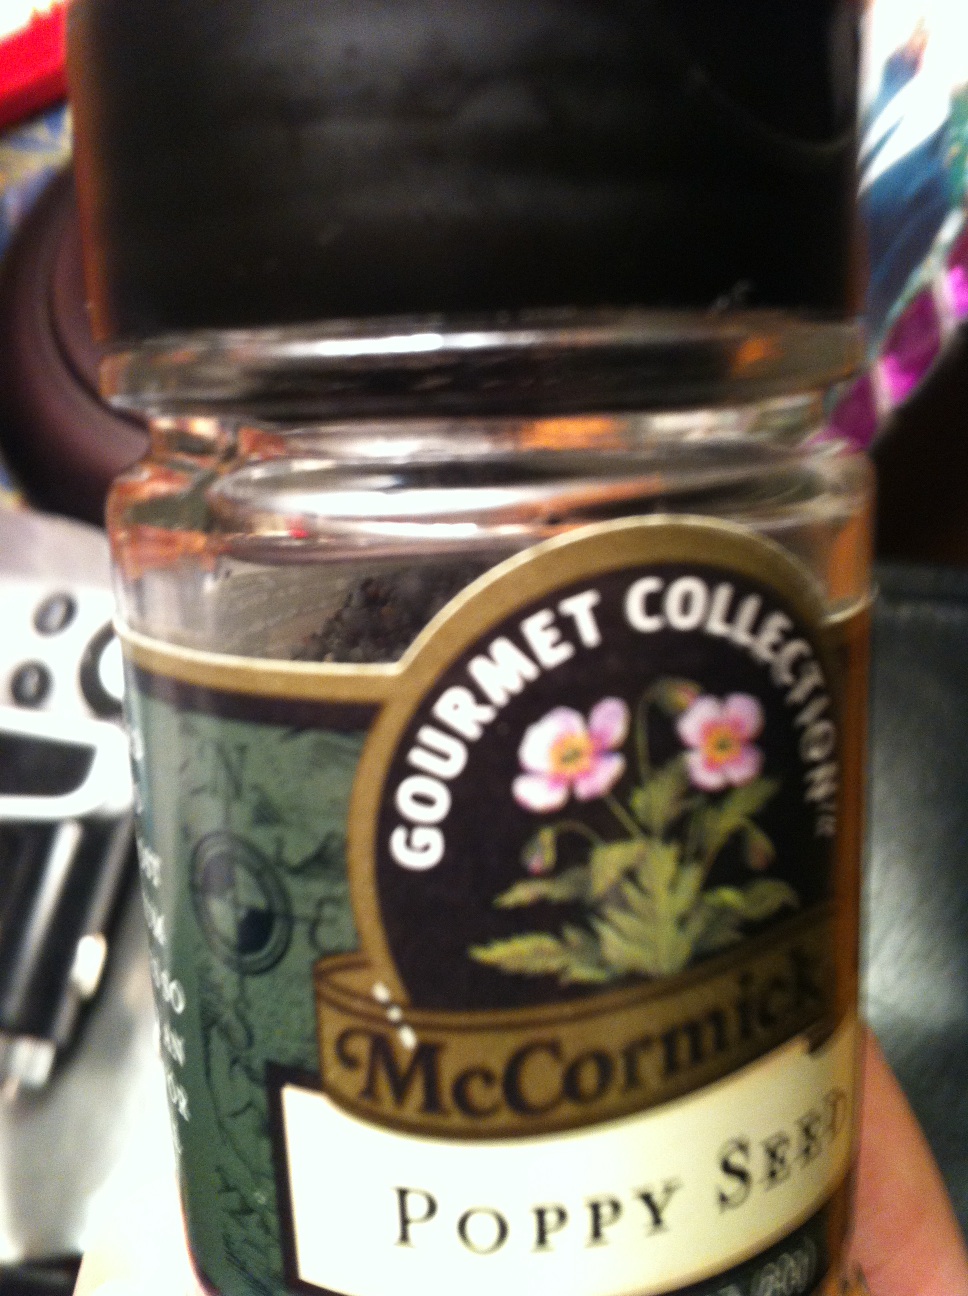Question: What are these?
Answer: poppy seeds